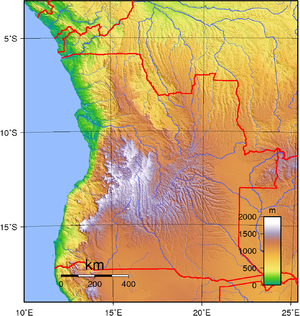
Angola / Geografi
Angolas topografi.
Angola er et land i Afrika. Landet grænser op til Namibia, den Demokratiske Republik Congo, Republikken Congo og Zambia. Luanda, hovedstaden, har cirka 3 millioner indbyggere.